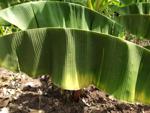
Label: segatoka